Automated dispensing cabinet

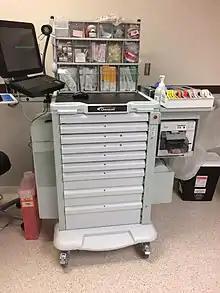
XT Anesthesia Workstation, an automated dispensing cabinet used in hospital operating rooms

Hospital pharmacies have provided medications for patients by filling patient-specific cassettes of unit-dose medications that were then delivered to the nursing unit and stored in medication cabinets or carts. ADCs, originally designed for hospital use, were introduced in hospitals in the 1980s and have facilitated the transition to alternative delivery models and more decentralized medication distribution systems. Implementing automated dispensing cabinets as part of a decentralized or hybrid medication distribution system can improve patient safety and the accountability of the inventory, streamline certain billing processes.